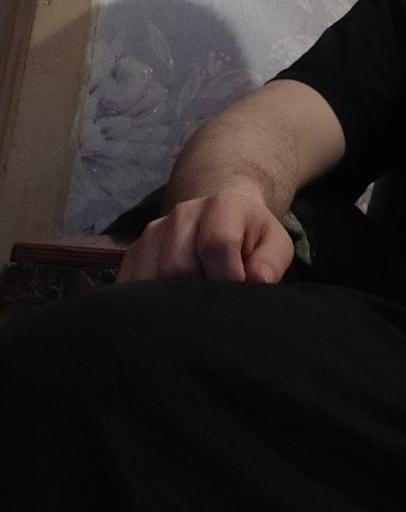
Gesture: no_gesture